Construction

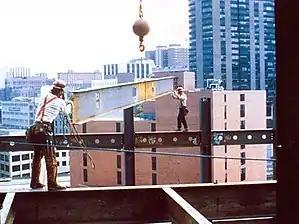
At-risk workers without appropriate safety equipment

Once contractors and other relevant professionals have been appointed and designs are sufficiently advanced, work may commence on the project site. Some projects require preliminary works, such as land preparation and levelling, demolition of existing structures (see below), or laying foundations, and there are circumstances where this work may be contracted for in advance of finalising the contract and costs for the whole project.